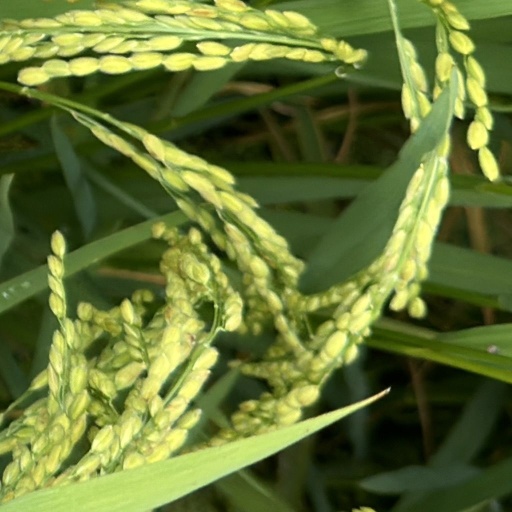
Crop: rice